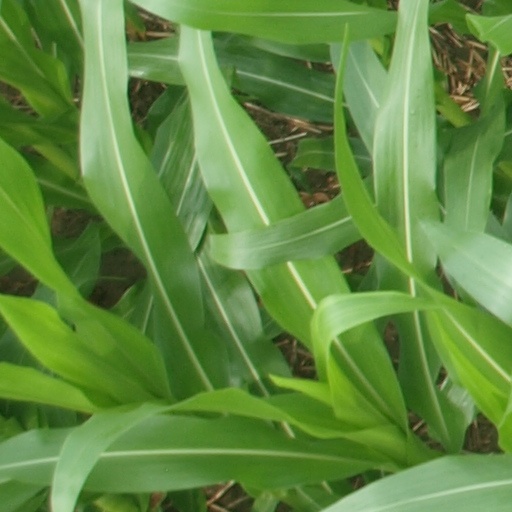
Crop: maize; corn